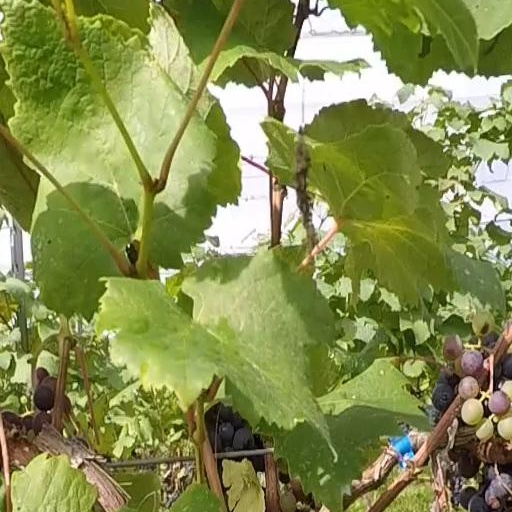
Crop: grape